Port of Brussels

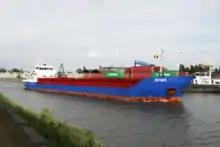
"Ritske" sea-going vessel in the Port of Brussels

The Port of Brussels was founded in 1993, as a result of the splitting of the N.V. Zeekanaal in a Flemish and a Brussels institution, five years after the authority over the ports in Belgium was transferred to the regions. The new autonomy in 1993 immediately led to new dynamism and growth in the results. In the twenty years prior, the traffic of 14.4 million tonnes in 1974 had shrunk to less than a third. Since 1993, the traffic has increased by 60% again.